History of Ghana

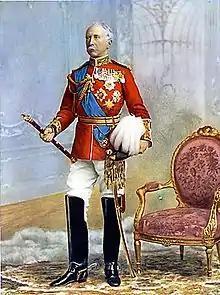
Major General Sir Garnet Wolseley

Military confrontations between Ashanti and the Fante contributed to the growth of British influence on the Gold Coast, as the Fante states—concerned about Ashanti activities on the coast—signed the Bond of 1844 at Fomena-Adansi, that allowed the British to usurp judicial authority from African courts. Additional coastal states as well as other states farther inland eventually signed the Bond, and British influence was accepted, strengthened, and expanded. Under the terms of the 1844 arrangement, the British gave the impression that they would protect the coastal areas; thus, an informal protectorate came into being. As responsibilities for defending local allies and managing the affairs of the coastal protectorate increased, the administration of the Gold Coast was separated from that of Sierra Leone in 1850.